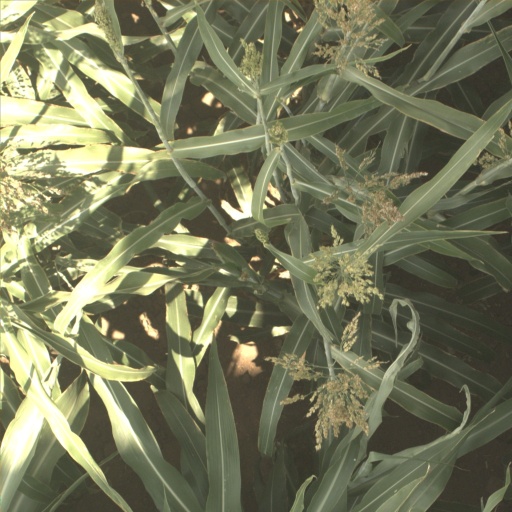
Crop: sorghum